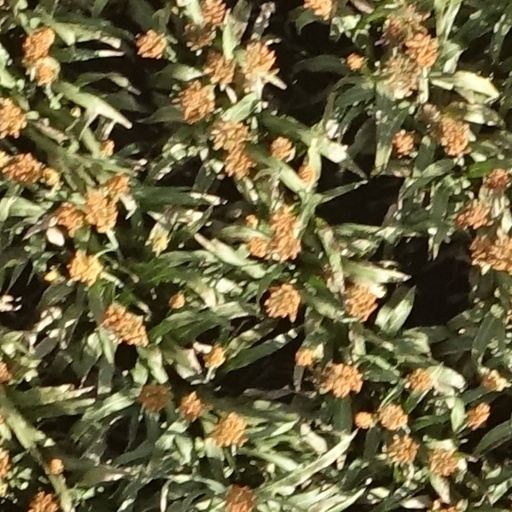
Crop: sorghum